Henday Converter Station

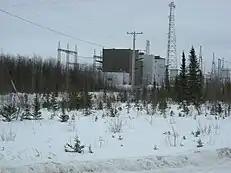
Henday Converter Station near Sundance, Manitoba.

The Henday Converter Station is the northern terminus for Manitoba Hydro's Bipole II high voltage direct current (HVDC) transmission system and was built in 1977. It is 42 kilometres northeast of the Radisson Converter Station and is close to the Limestone Generating Station.